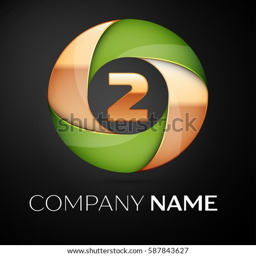
number vector logo symbol in the colorful triangle on black background .